Battle of Fort Necessity

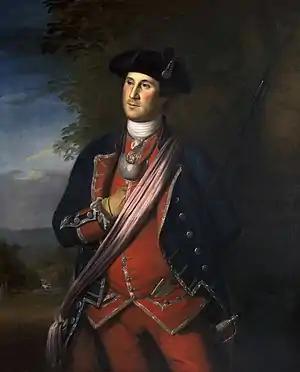
Portrait of George Washington by Charles Willson Peale, 1772

During the march through the forests of the frontier, Washington received a few more men from another regiment that they met at Winchester. At this point Captain Trent arrived with news of the advance of the French force under Jumonville. Trent was accompanied by Tanacharison, who promised warriors to assist the British. To keep Tanacharison's support, Washington decided not to turn back, choosing instead to build a fortification south of the forks and await further instructions. The men of the Virginia Regiment built a road through the wilderness as they went, "broad enough to pass with all our Artillery and our Baggage." This road was essential, not just to allow Washington and his men to move quickly to Fort Duquesne, but to open up the Ohio country to Virginia troops and settlers in the future. Washington and the Ohio Company had originally hoped to use the Potomac River to travel between the tidewater and the Ohio country; however, the Great Falls made such a journey impossible until the completion of the Patowmack Canal in 1803.